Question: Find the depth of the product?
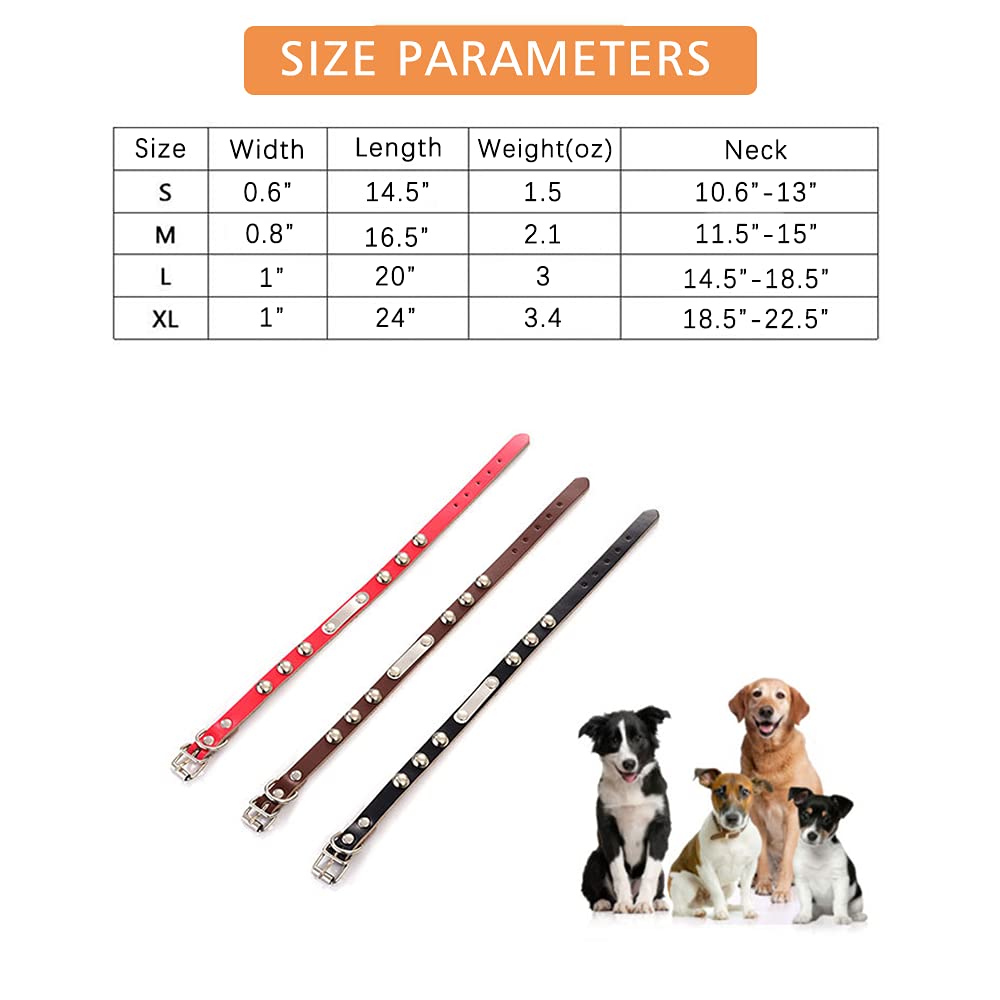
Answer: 18.5 inch